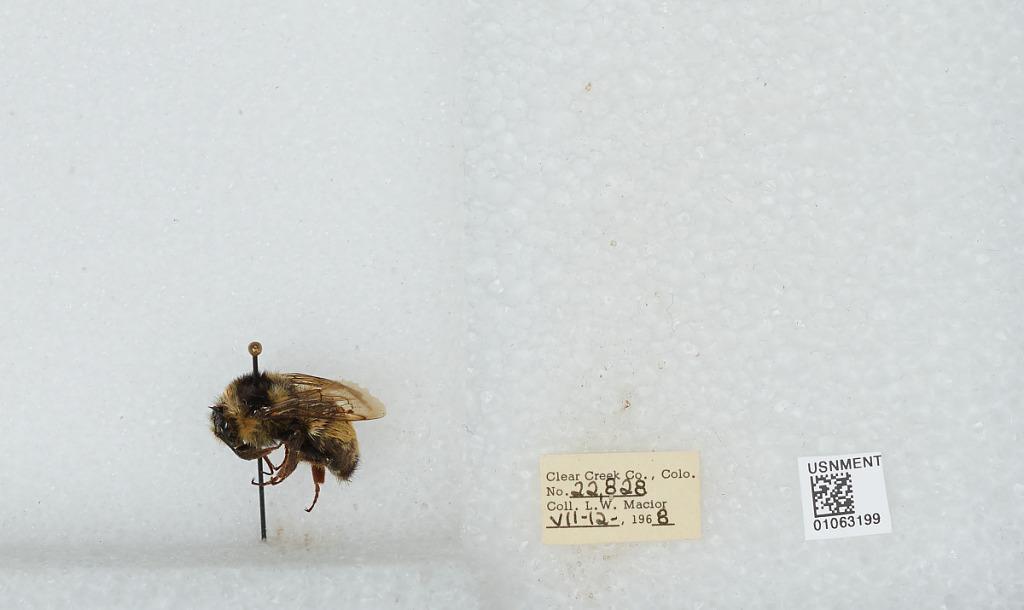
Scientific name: Bombus (Pyrobombus) bifarius Cresson
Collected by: L. Macior
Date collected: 1968-7-12
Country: United States
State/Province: Colorado
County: Clear Creek
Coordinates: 39.5984, -105.644